Krapivna, Tula Oblast

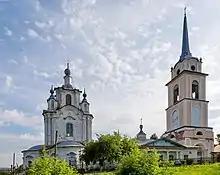
The cathedral of St Nicholas

Krapivna is a rural locality (a "selo") in Shchyokinsky District of Tula Oblast, Russia, located on the Plava River near its confluence with the Upa River. It has about 2,500 inhabitants.